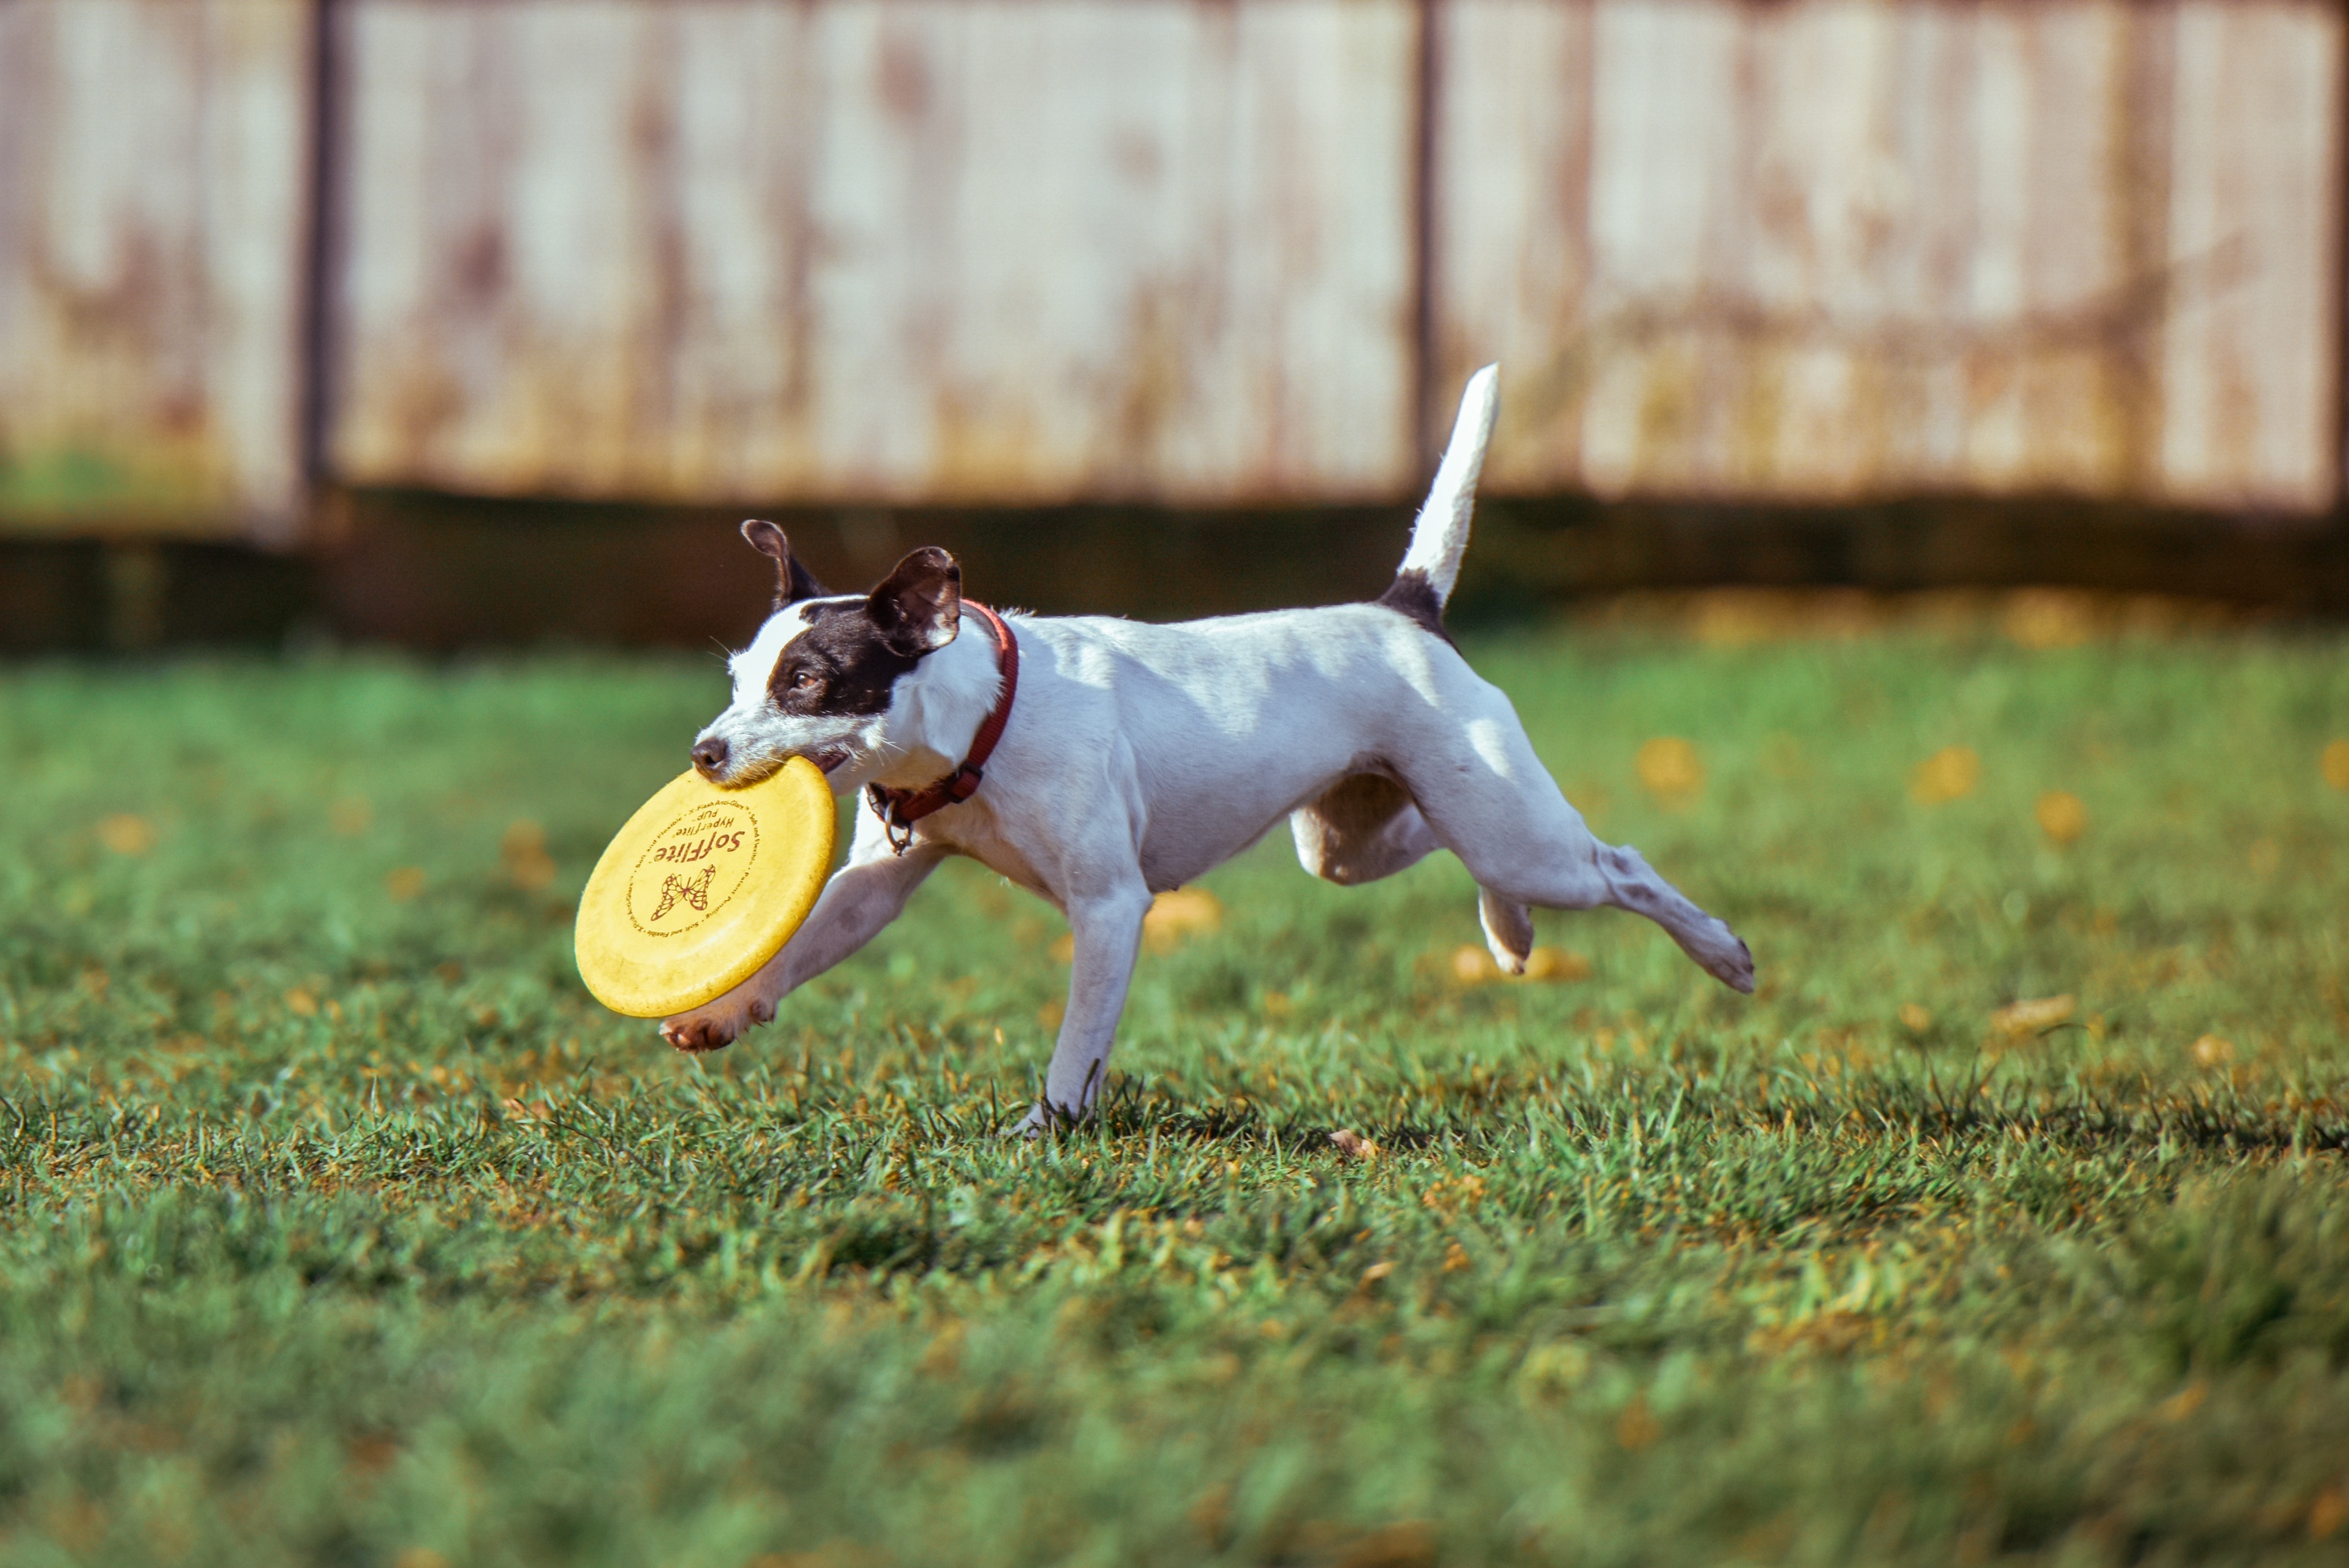
grass, farm, meadow, run, puppy, dog, animal, cute, canine, pet, young, park, mammal, frisbee, outdoors, outside, happy, little, vertebrate, domestic, adorable, terrier, excited, dog like mammal